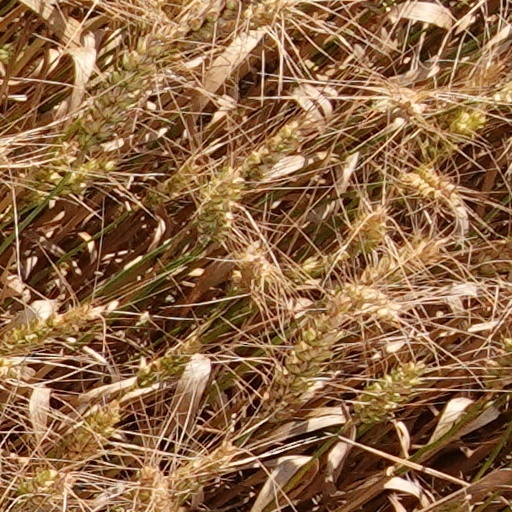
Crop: wheat